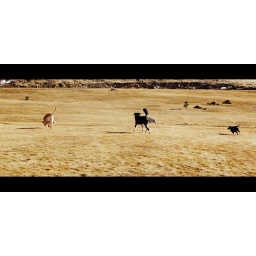
dogs at bartz field in cinemascope